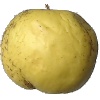
Label: golden_apple